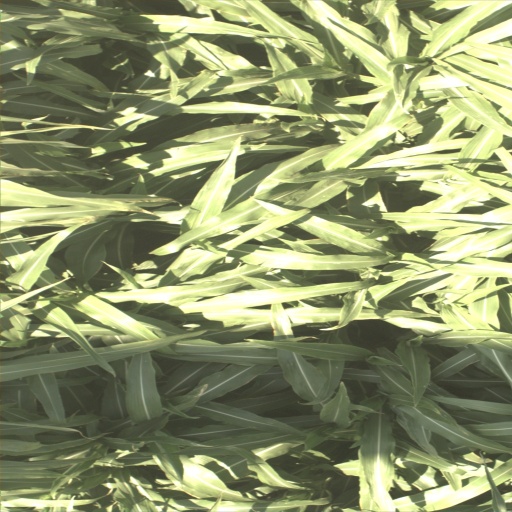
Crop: sorghum